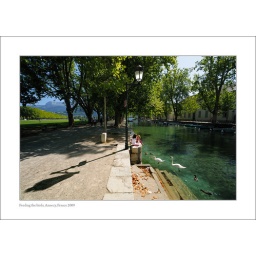
My girls feeding the birds in Annecy, France